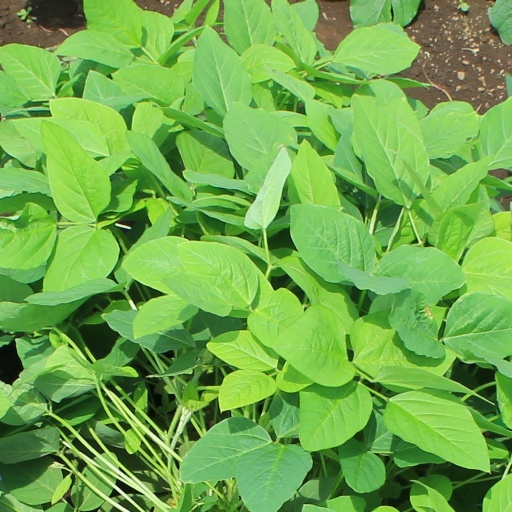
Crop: soybean